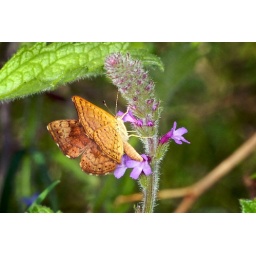
A gorgeous gold and brown butterfly searching for nectar in the flowers. Soule Park, Ojai, CA.